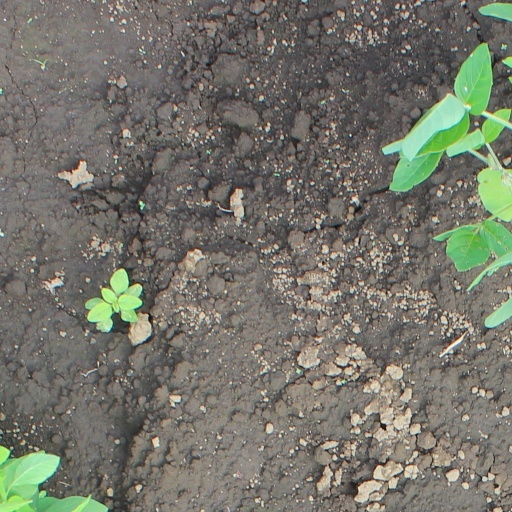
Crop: soybean